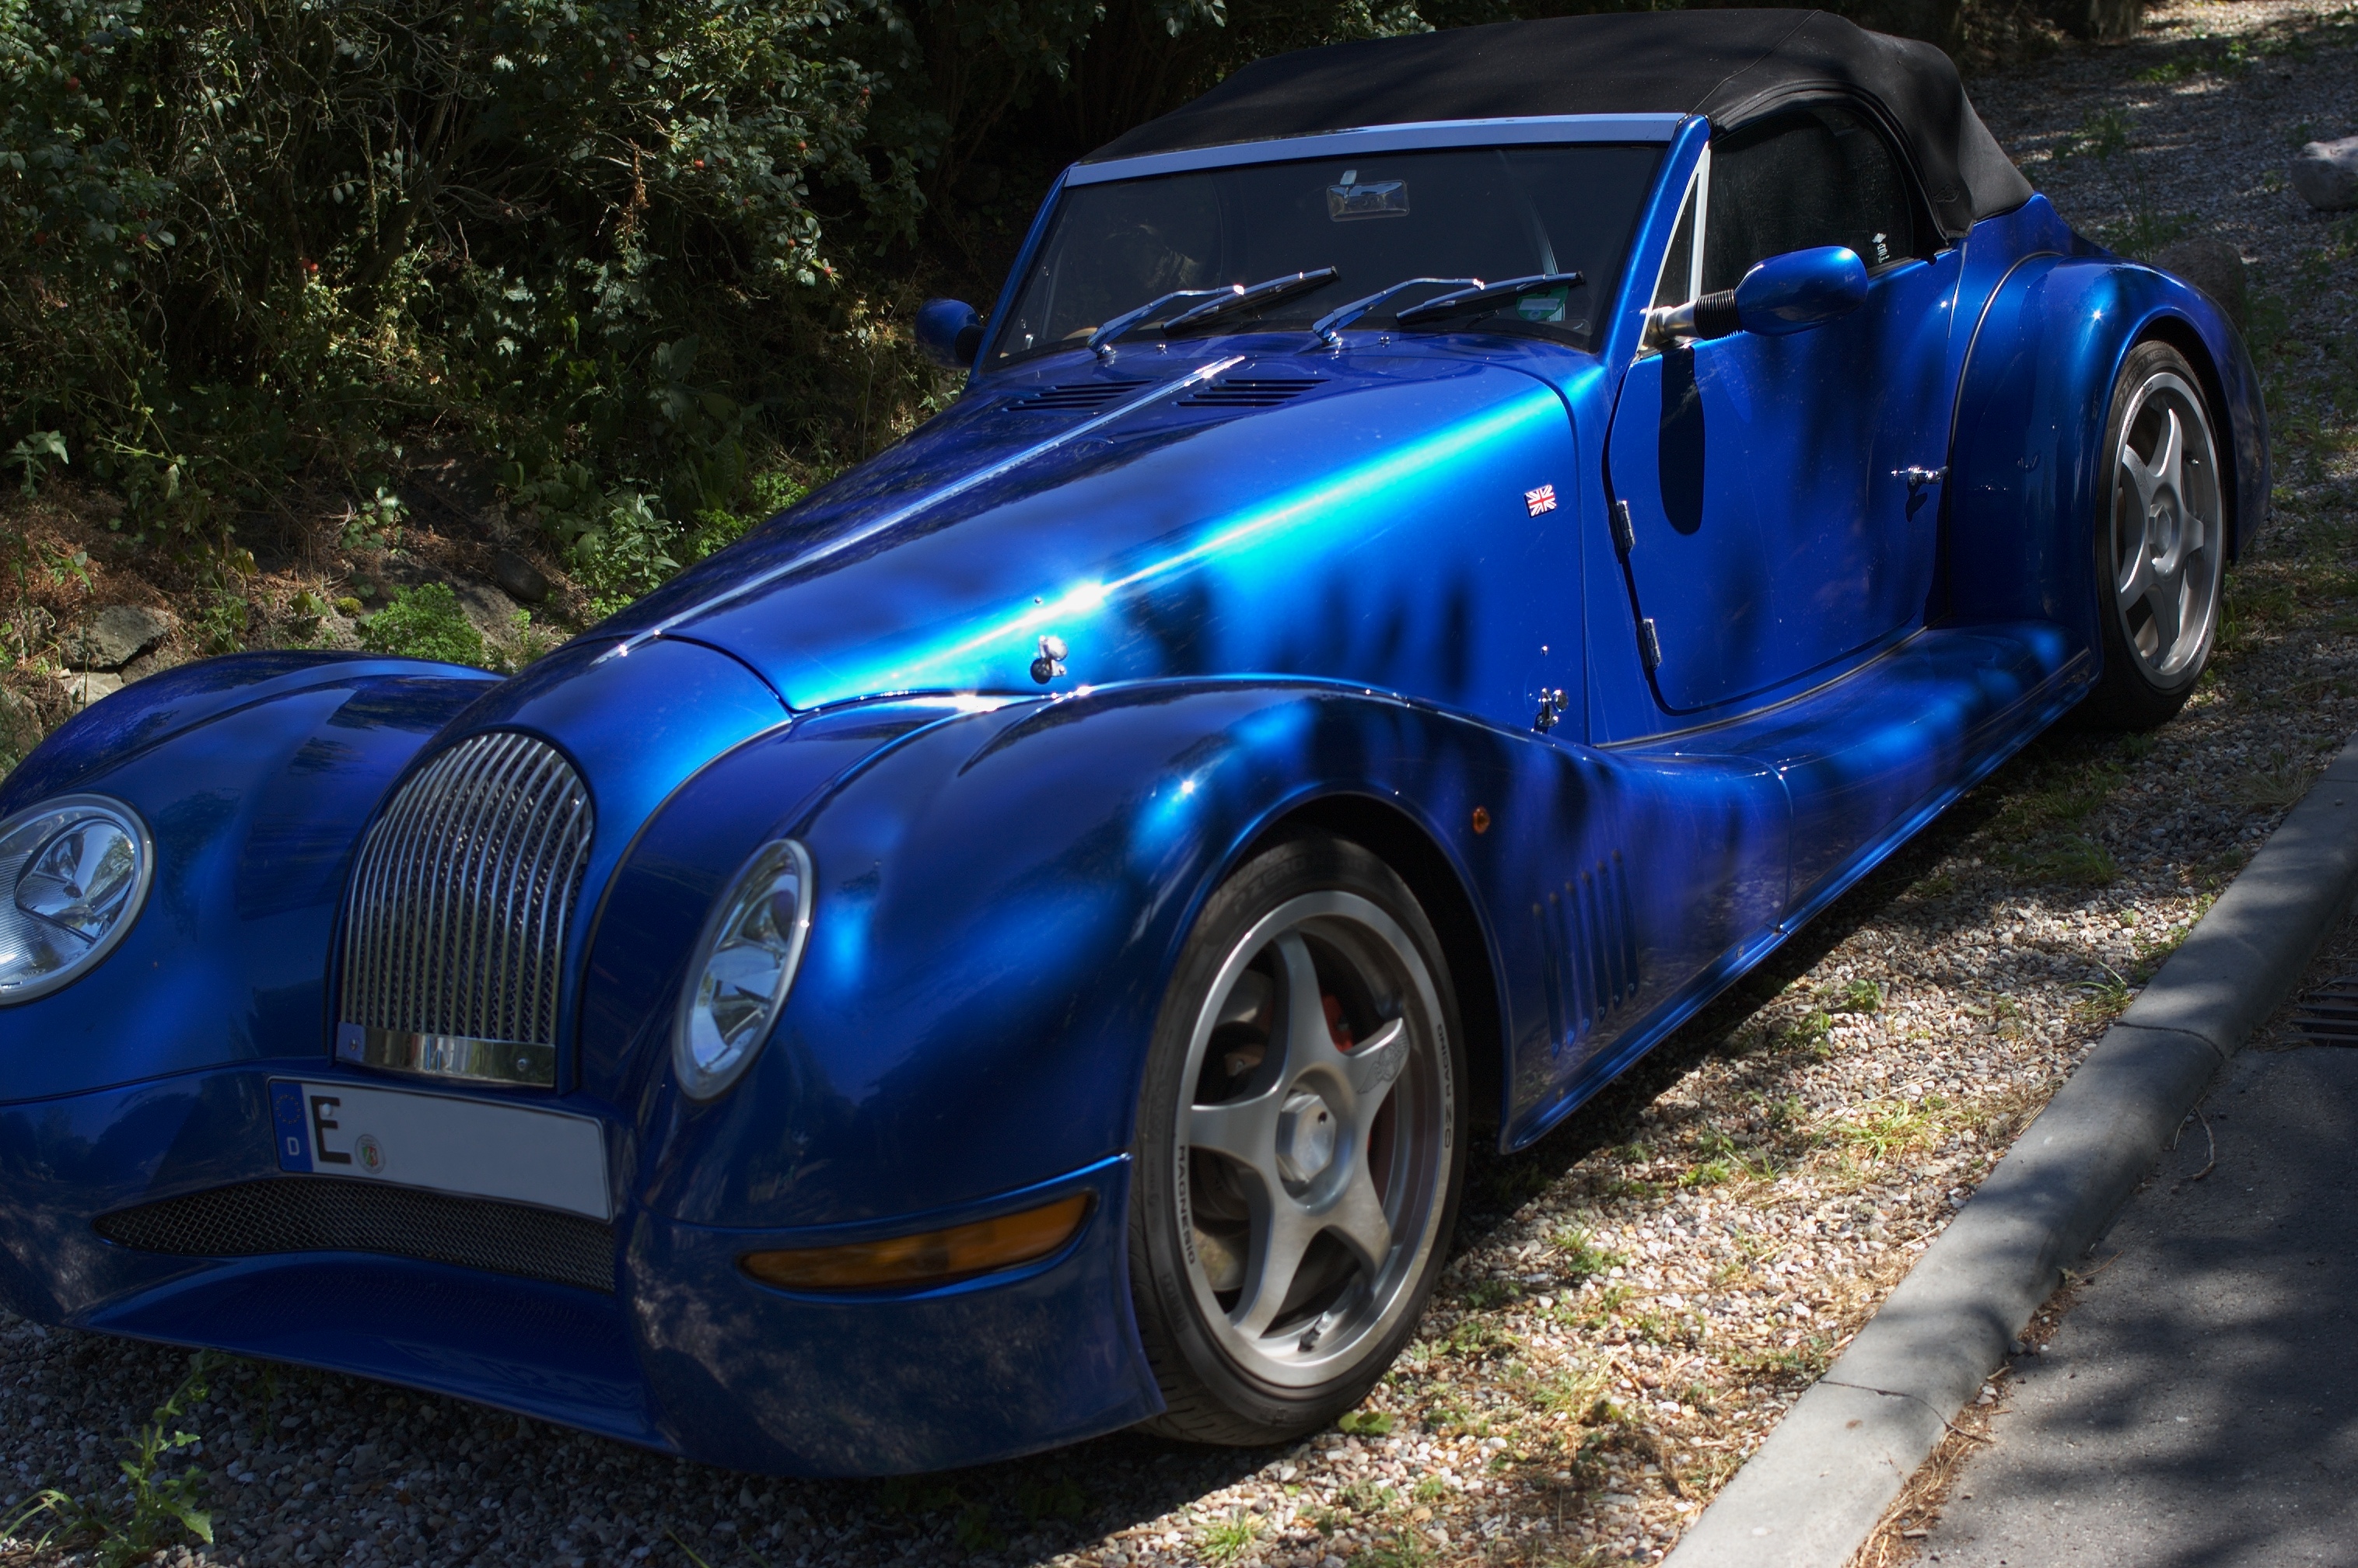
car, wheel, vehicle, sports car, supercar, 2013, morgan, 35mm, rawtherapee, pentax, fahrzeug, lenstagged, steffenzahn, f24, 35mmf24, k100d, justpentax, smcpentaxda35mmf24al, pentaxda35mmf24al, smcpentaxda12435mmal, smcpdal35mmf24al, iamflickr, aero8, antique car, land vehicle, automobile make, automotive design, luxury vehicle, morgan aero 8